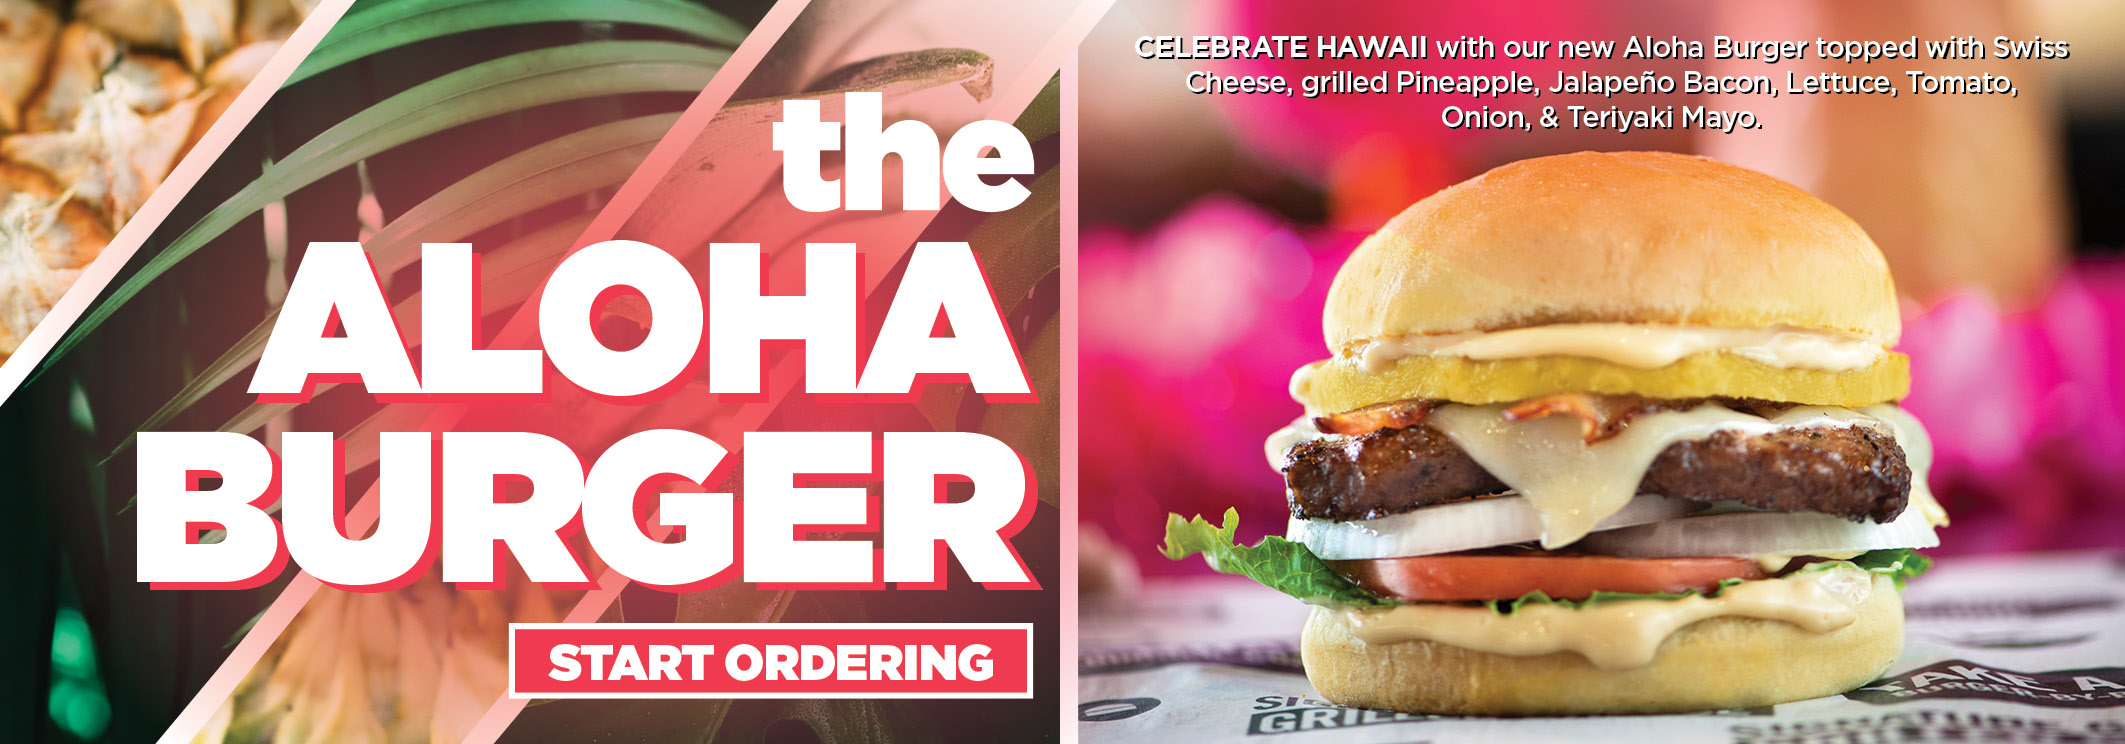
Dish: burger